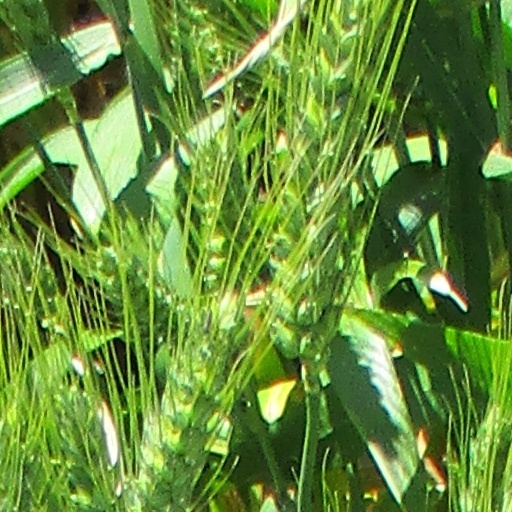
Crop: wheat